LGBTQ culture in New York City

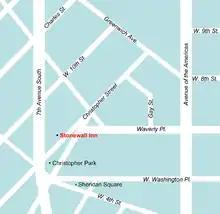
The location of the Stonewall Inn in relation to the narrow and diagonal streets that make small triangular and other oddly shaped city blocks in Greenwich Village

The Stonewall Inn, located at 51 and 53 Christopher Street, along with several other establishments in the city, was owned by the Genovese crime family. In 1966, three members of the Mafia invested $3,500 to turn the Stonewall Inn into a gay bar, after it had been a restaurant and a nightclub geared toward heterosexuals. Once a week a police officer would collect envelopes of cash as a payoff; the Stonewall Inn had no liquor license. It had no running water behind the bar—used glasses were run through tubs of water and immediately reused. There were no fire exits, and the toilets overran consistently. Though the bar was not used for prostitution, drug sales and other "cash transactions" took place. It was the only bar for gay men in New York City where dancing was allowed; dancing was its main draw since its re-opening as a gay club.